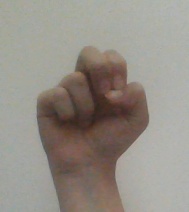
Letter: gaaf